U.S. Route 61/190 Business

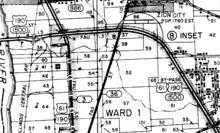
A clipping of a map showing the former alignment of US 61/190 along Scenic Highway while the current alignment of US 61/190 shown as Bypass US 61/190.

US 61/190 Business was originally only US 61, with US 71 (the original US 190 in Port Allen) ending at the ferry landing, and State Route 7 (the old US 190) following US 61 along Government Street and then onto Jefferson Highway (current LA 73). State Route 7 turned east at the intersection with Old Hammond Highway towards Denham Springs. US 61 followed Jefferson Highway, also signed as State Route 1.